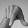
ASL letter: Q